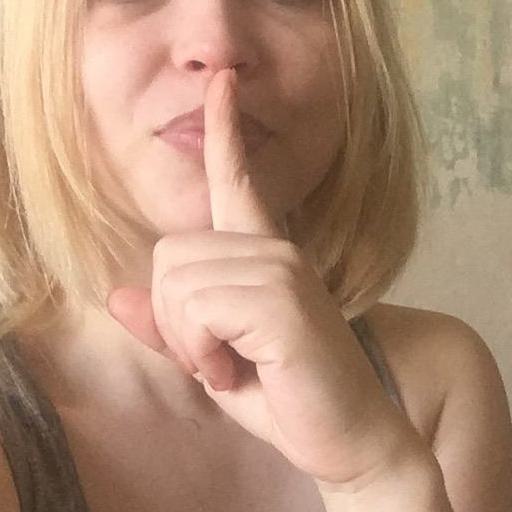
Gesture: mute